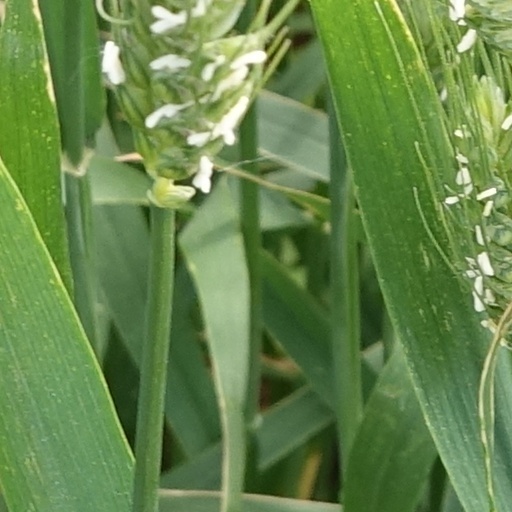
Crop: wheat